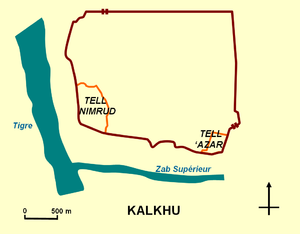
Plan simplifié de la ville assyrienne de Kalkhu, avec les deux tells principaux, Nimrud (secteur des palais et des temples) et 'Azar (ekal masharti, l'arsenal), et les murailles.